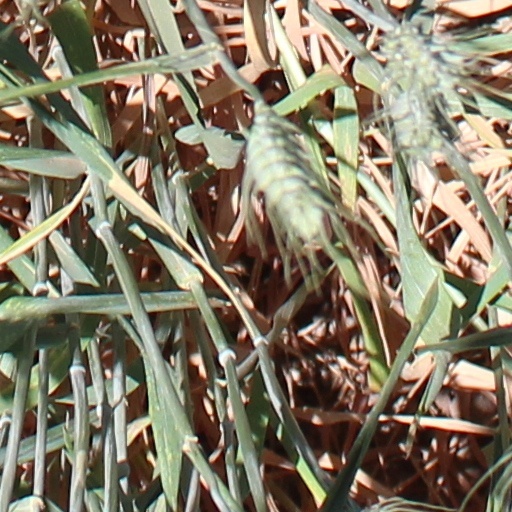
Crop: wheat